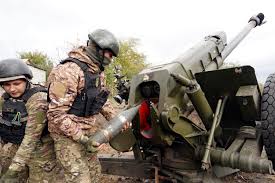
Label: D-30